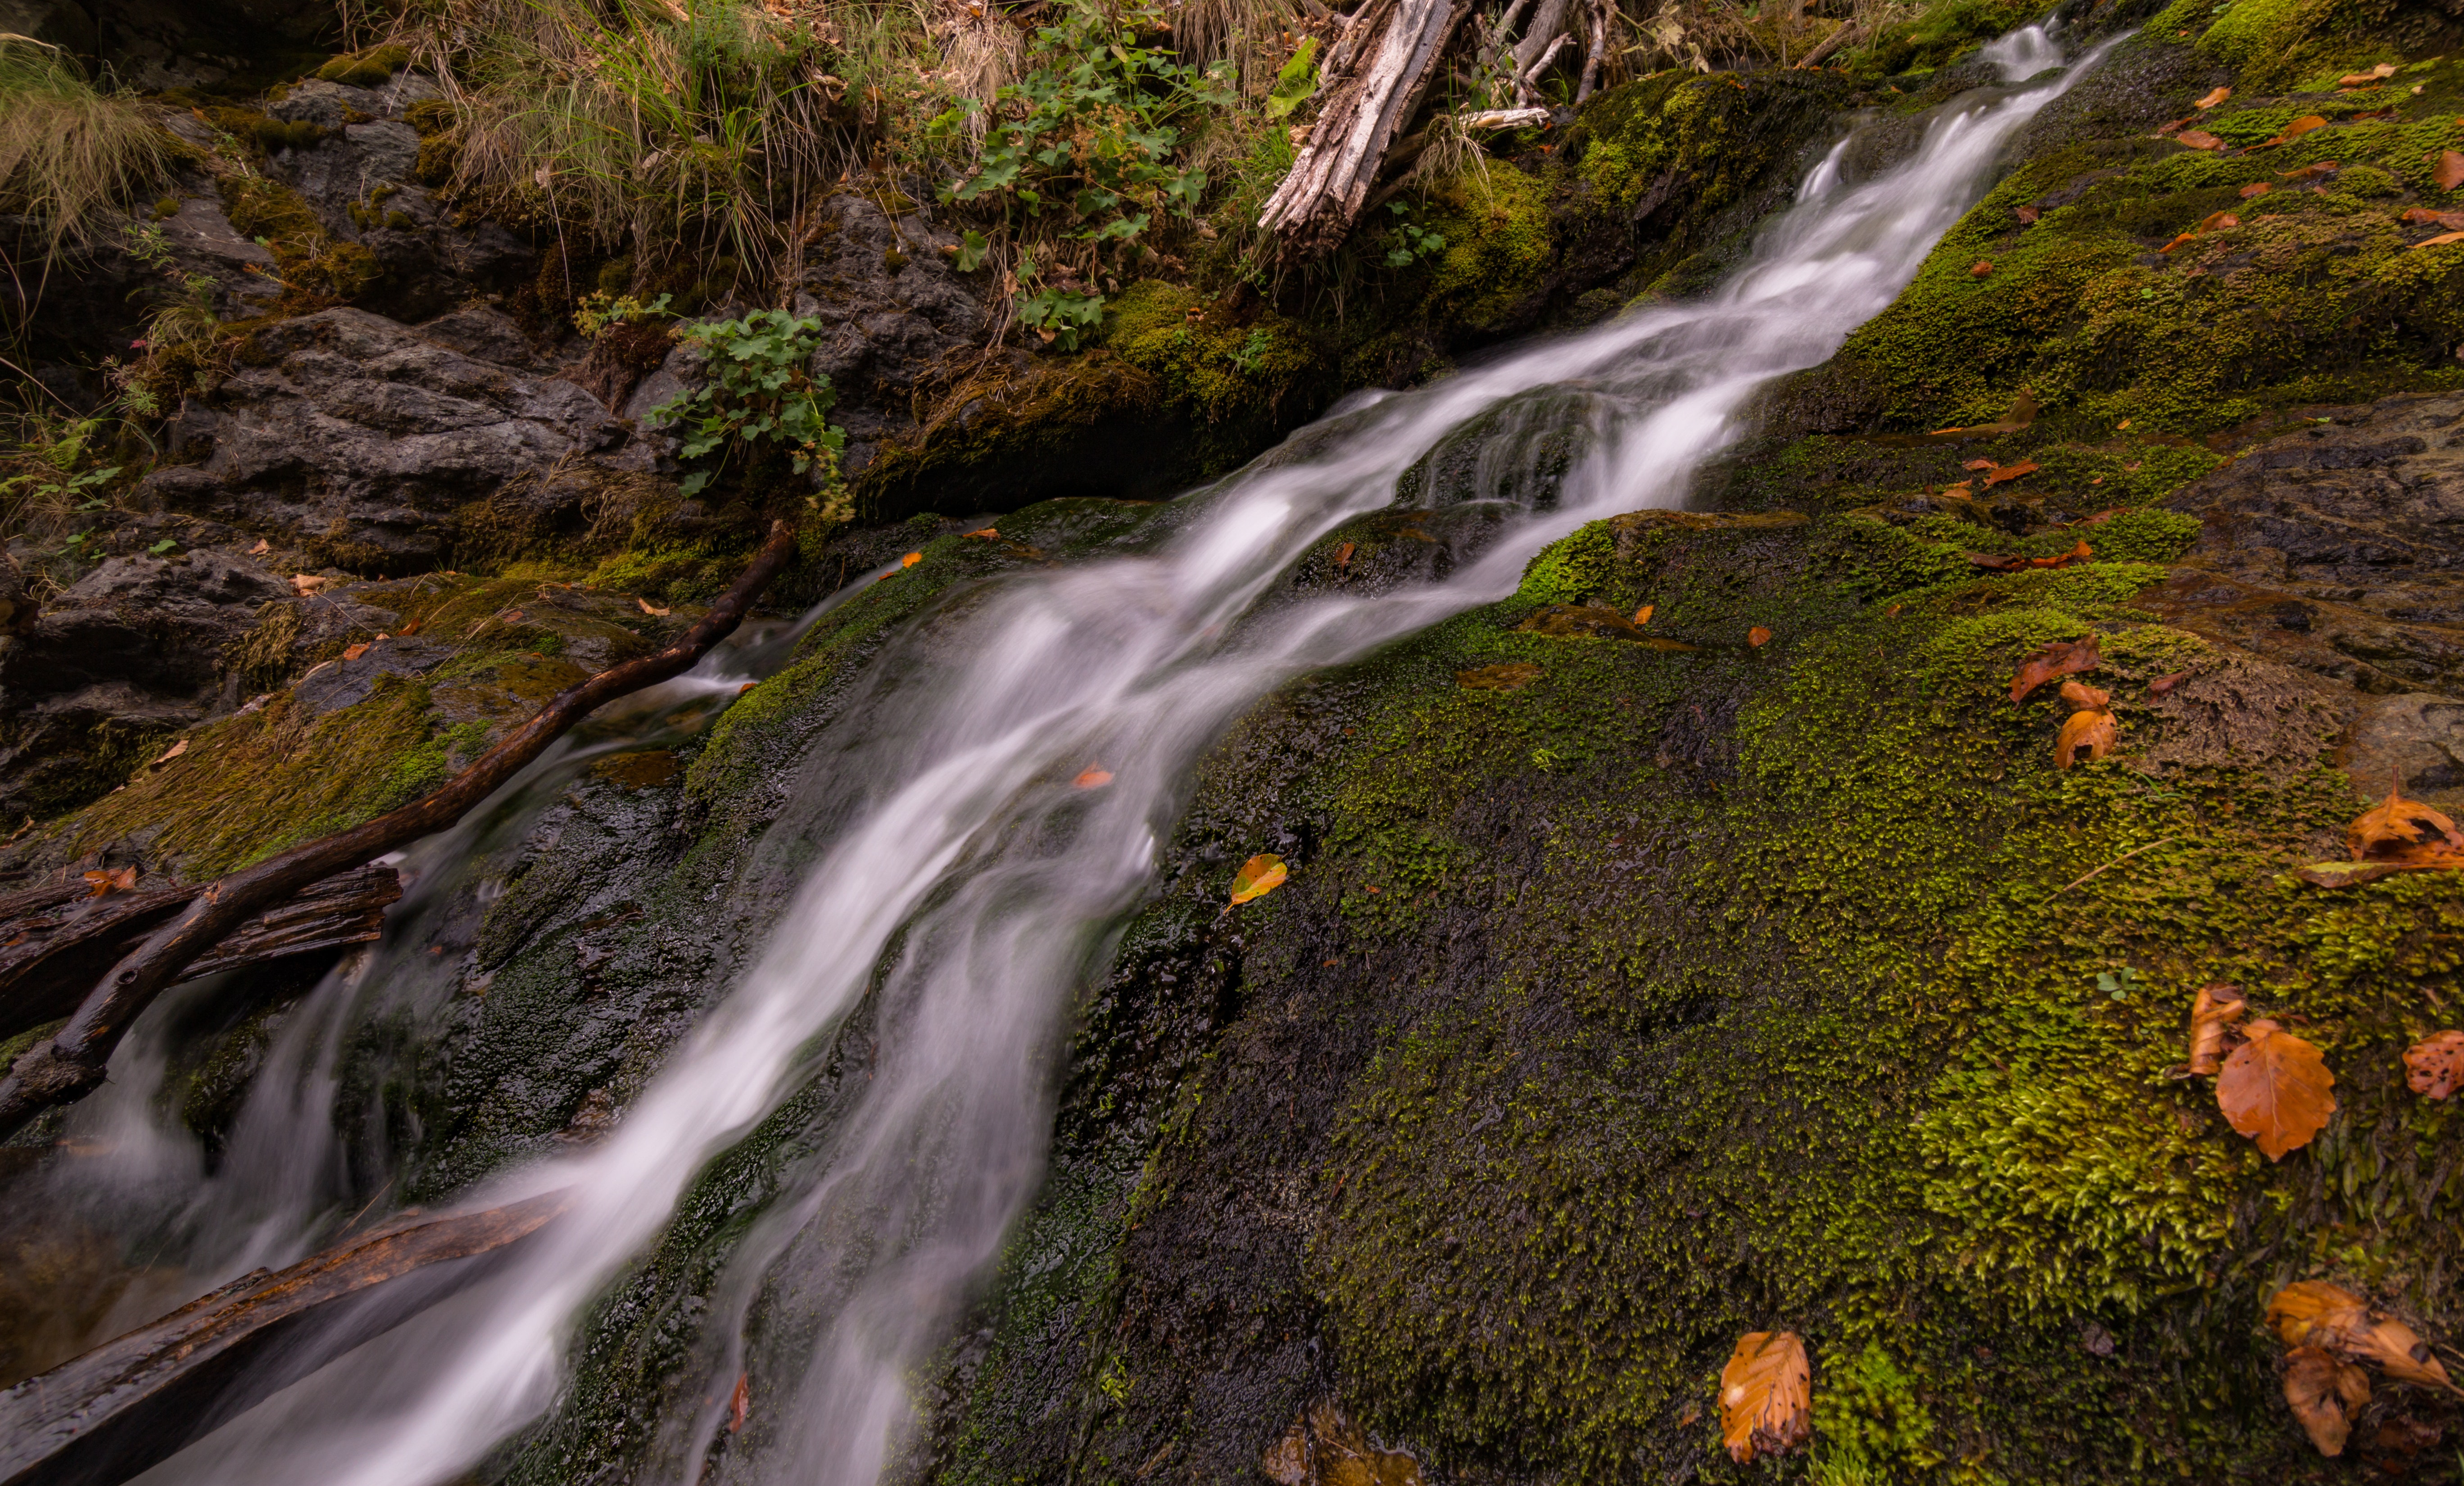
waterfall, body of water, nature, natural landscape, water, watercourse, water resources, stream, vegetation, leaf, nature reserve, wilderness, river, creek, tree, rock, water feature, rapid, ravine, state park, autumn, landscape, moss, forest, chute, plant, non vascular land plant, national park, fluvial landforms of streams, mountain river, mountain, valdivian temperate rain forest, rainforest, riparian zone, old growth forest, adventure, tributary, vascular plant